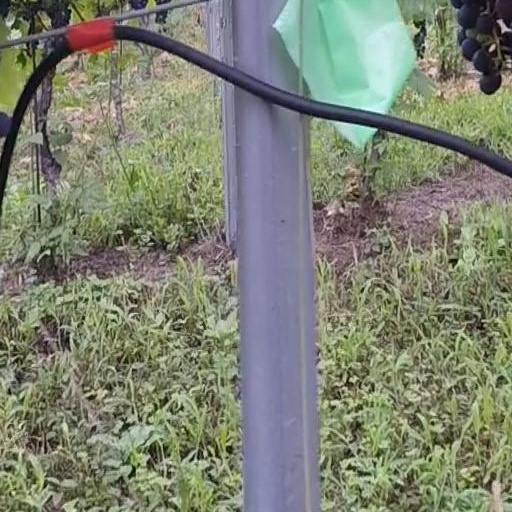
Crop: grape